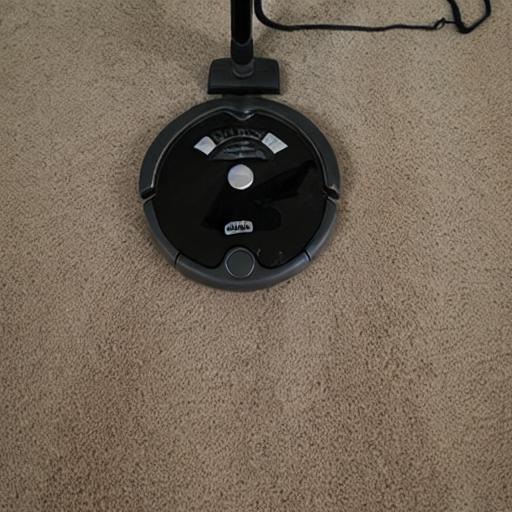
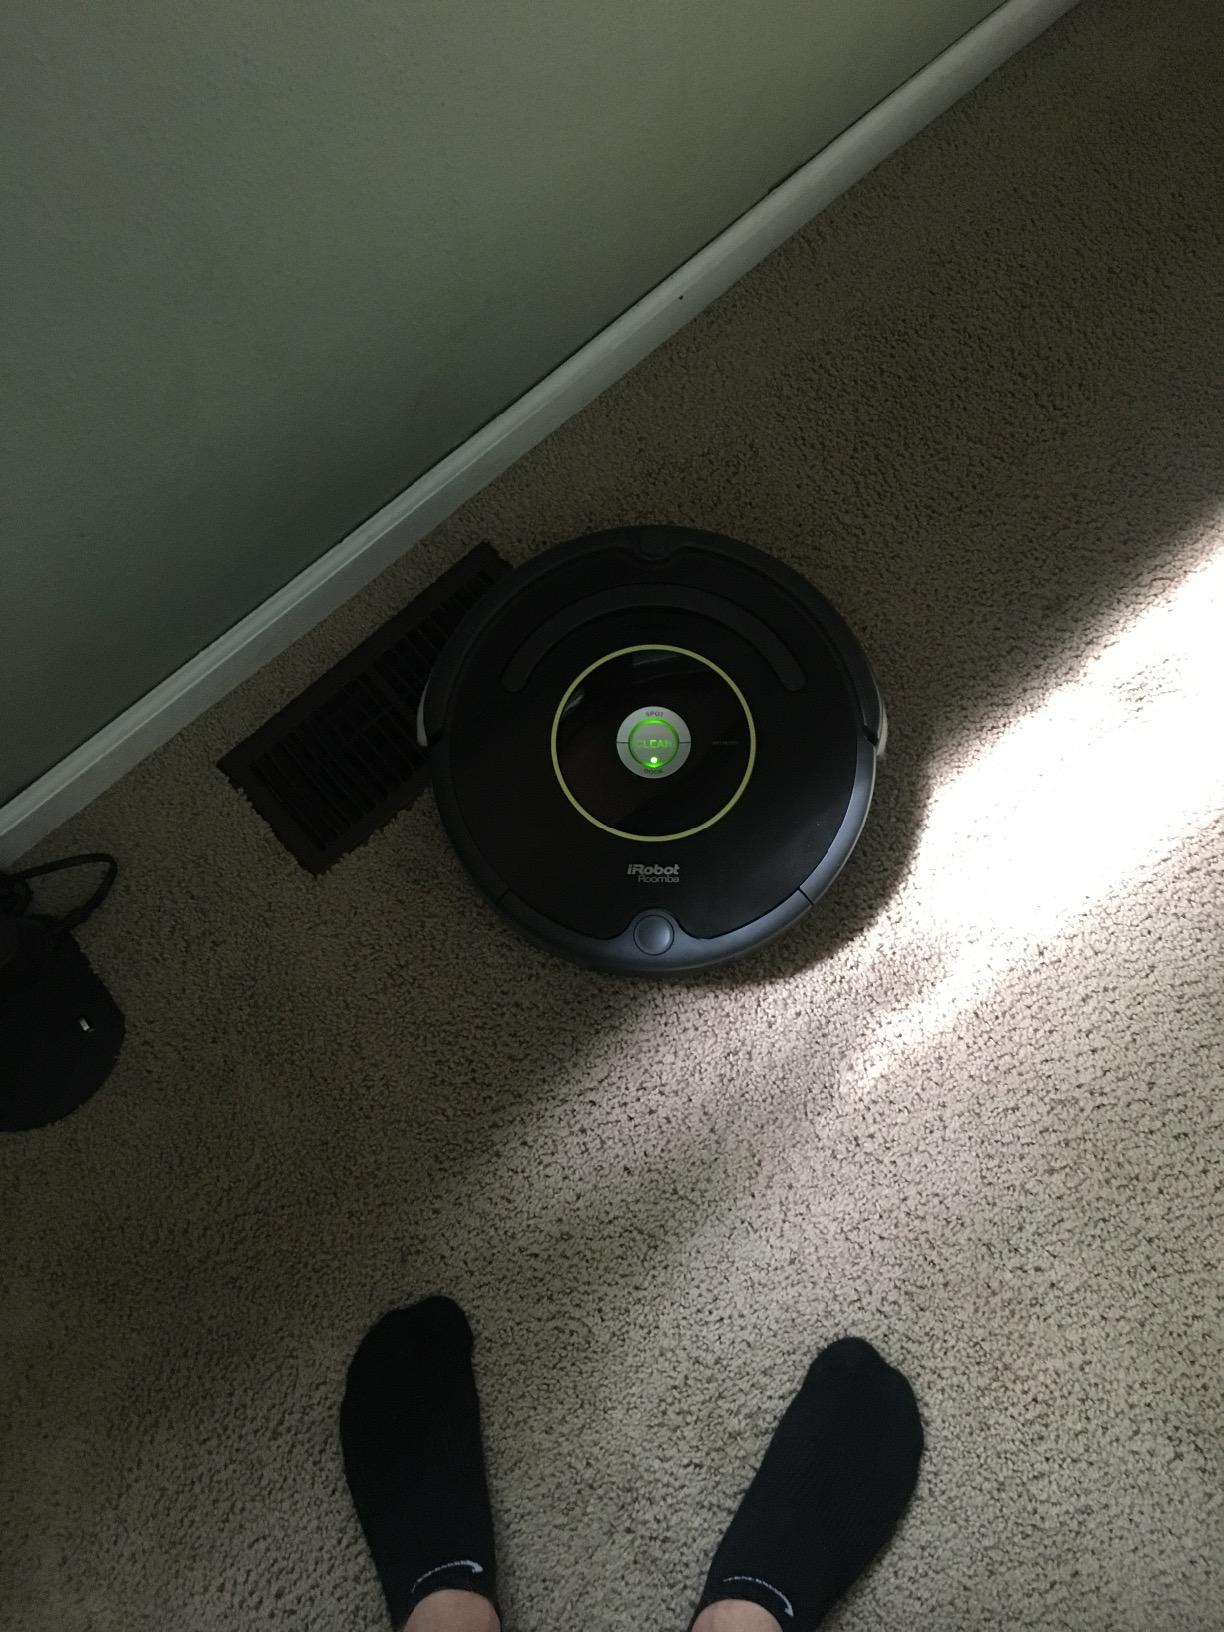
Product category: items_vacuum
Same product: no